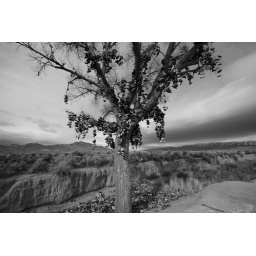
they call this the shoe tree. it is located off of highway 50 in nevada.